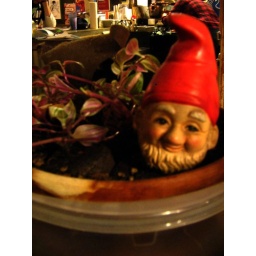
Gnome in a flower pot at Chaos Cafe